Stollwerck

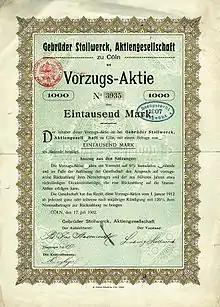
Preferred share of the Gebrüder Stollwerck AG, issued 17. July 1902

Stollwerck's five sons expanded the business into a multinational corporation with plants in Europe and America. The second youngest of the brothers, Ludwig Stollwerck was instrumental in introducing new technology including the first vending machines in 1887. These were initially used to sell small samples of chocolate, but their immediate popularity meant they were soon used to sell entire bars. In 1893 Stollwerck was selling its chocolate in 15,000 vending machines. It set up separate companies in various territories to manufacture vending machines to sell not just chocolate, but cigarettes, matches, chewing gum and soap products. For the Budapest subway, which opened in 1896, a Vienna-based Austrian-Hungarian Stollwerck subsidiary manufactured not only candy machines for the stations, but also a ticket machine. By 1890 its Cologne works alone had 1500 staff.